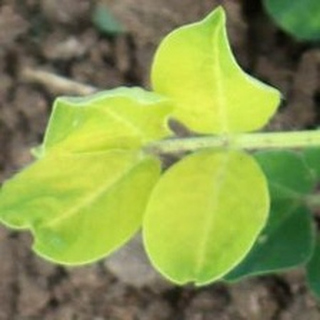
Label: groundnut_nutrition_deficiency